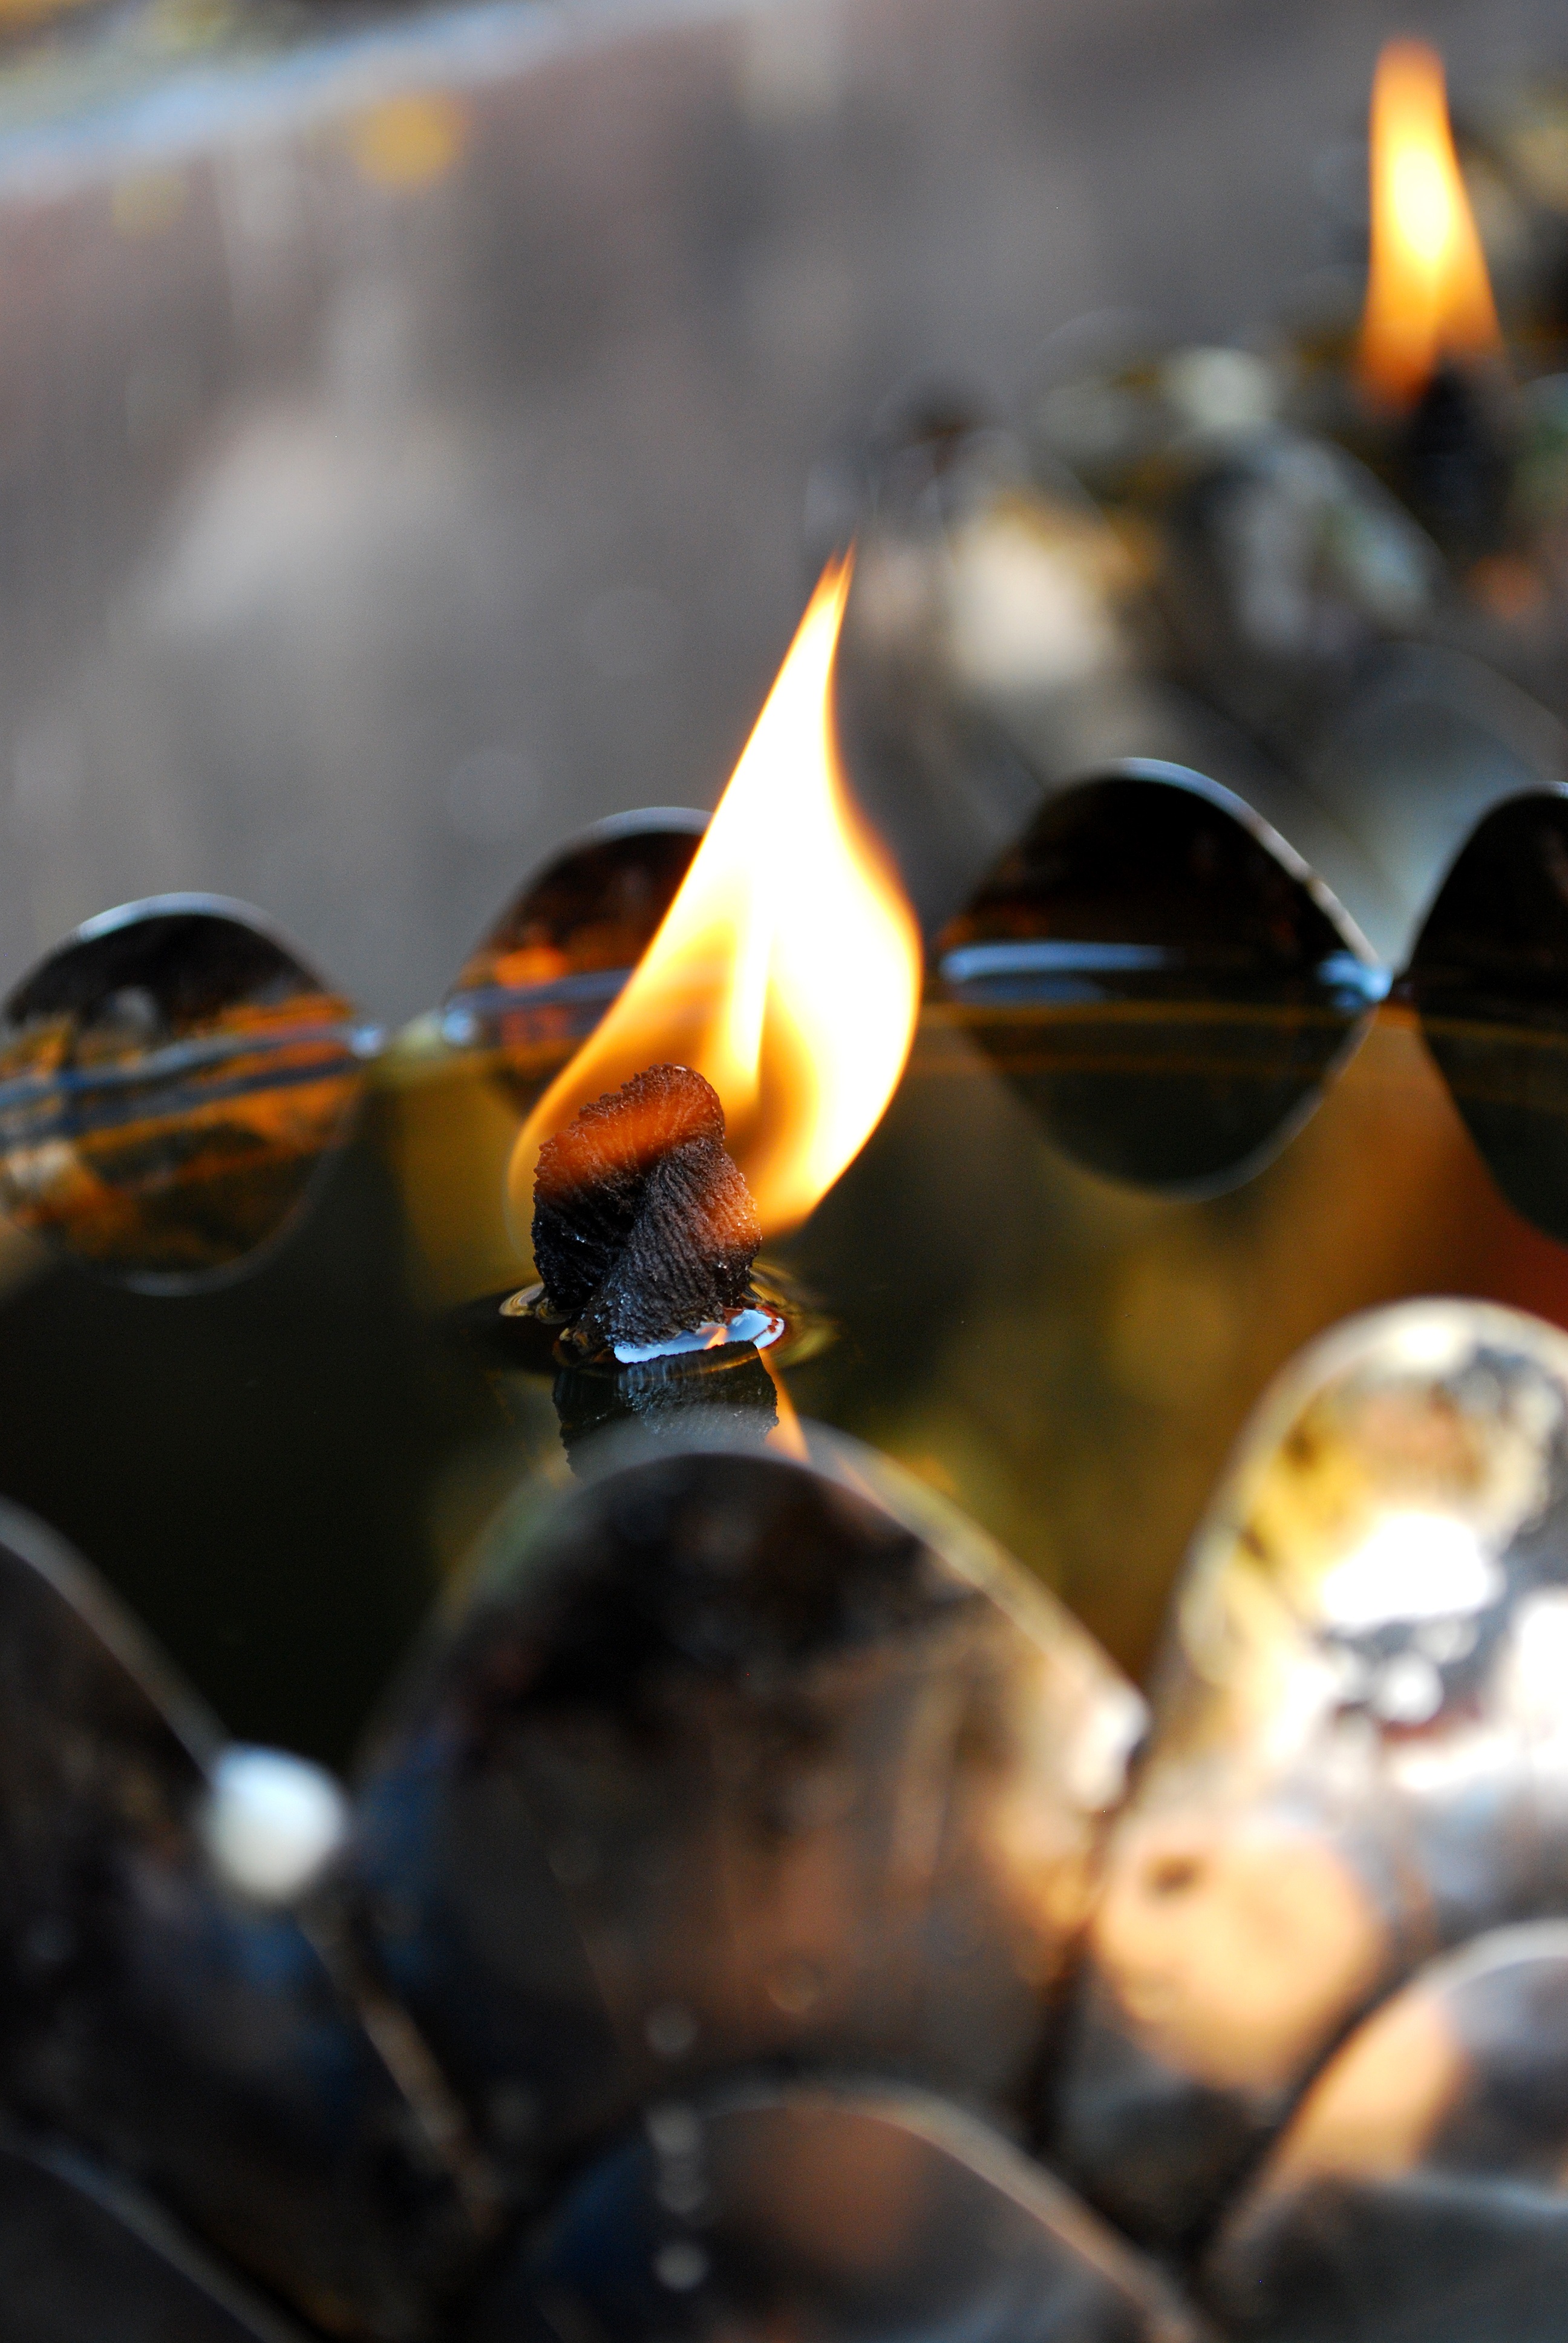
vehicle, color, fire, measure, close up, merit, oil lamp, the lamps, incense points